Barnett Homestead

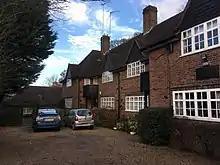
Barnett Homestead

The Barnett Homestead is a grade II listed building in Erskine Hill, Hampstead Garden Suburb, in north London, England. Designed by architect John Soutar, the building comprises 12 apartments intended for soldiers' widows and their children, and its construction was funded by shipbuilder and philanthropist Sir Alfred Yarrow in 1916. The building was given its name as a memorial to clergyman and social reformer Samuel Augustus Barnett, who was a friend of Yarrow's. It was listed in November 1996.